Periyar

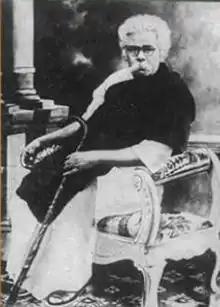
Periyar during the early years of Self-Respect Movement

However, one particular alleged incident in Kasi had a profound impact on Periyar's ideology and future work. At the worship site, there were free meals offered to guests. To Periyar's shock, he was refused meals at choultries, which exclusively fed Brahmins. Due to extreme hunger, Periyar felt compelled to enter one of the eateries disguised as a Brahmin with a sacred thread on his bare chest, but was betrayed by his moustache. The gatekeeper at the temple concluded that Periyar was not a Brahmin, as Brahmins were not permitted by the Hindu "shastras" to have moustaches. He not only prevented Periyar's entry but also pushed him rudely into the street.